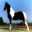
Label: horse